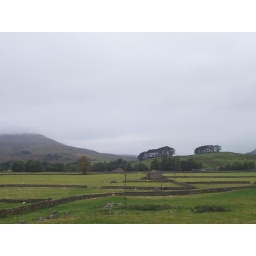
The hill was in front of us, but for now it was easy going meadows and pasture land.